Un apprezzato professionista di sicuro avvenire

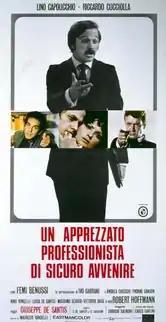

("One Appreciated Professional of Sure Future") is a 1971 Italian drama film written and directed by Giuseppe De Santis. It is his last film.